Lukovit Point

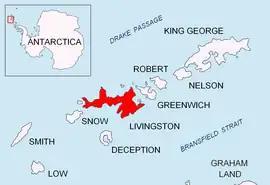
Location of Livingston Island in the South Shetland Islands.

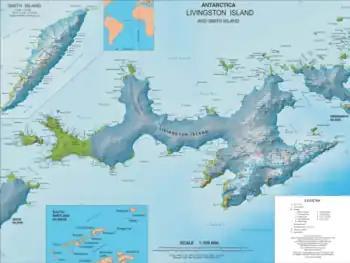
Topographic map of Livingston Island

Lukovit Point (‘Nos Lukovit’ \'nos 'lu-ko-vit\) is an ice-free point on the coast of Hero Bay, Livingston Island in the South Shetland Islands, Antarctica forming the west side of the entrance to Maleshevo Cove. Situated 2.74 km west-southwest of Siddins Point, 3.27 km east by north of Atanasova Point and 5.6 km east of Kuklen Point. Shape enhanced as a result of the retreat of Tundzha Glacier in the late 20th and early 21st centuries. Spanish mapping in 1991, Bulgarian in 2005 and 2009. Named after the town of Lukovit in northern Bulgaria.